Naval Long Service and Good Conduct Medal (1830)

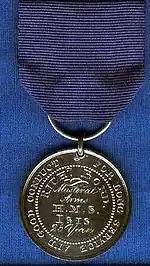
Inverted reverse medal to RICHARD BOND, Master at Arms, H.M.S. ISIS, 25 Years

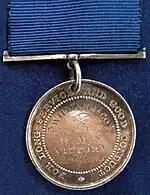
Bar suspender medal to WILLIAM JAGO, Carpenter's Mate, H.M.S. VICTORY, 21 Years

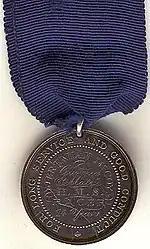
Cracked die medal to JEREMIAH McCOY, Gunners Mate, H.M.S. RACER, 24 Years

In the order of wear prescribed by the British Central Chancery of the Orders of Knighthood, the Naval Long Service and Good Conduct Medal (1830) ranks on par with the Naval Long Service and Good Conduct Medal (1848) that replaced it. It takes precedence after the Medal for Long Service and Good Conduct (Military) and before the Medal for Meritorious Service (Royal Navy 1918-1928).